Languages of Scotland

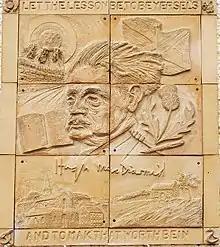
Plaque on a building near Gladstone Court Museum which was opened by MacDiarmid in 1968. The inscription reads:

None of the Brittonic languages of Scotland survive to the modern day, though they have been reconstructed to a degree.